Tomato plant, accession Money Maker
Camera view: bottom (45 deg); turntable rotation: 60 degrees
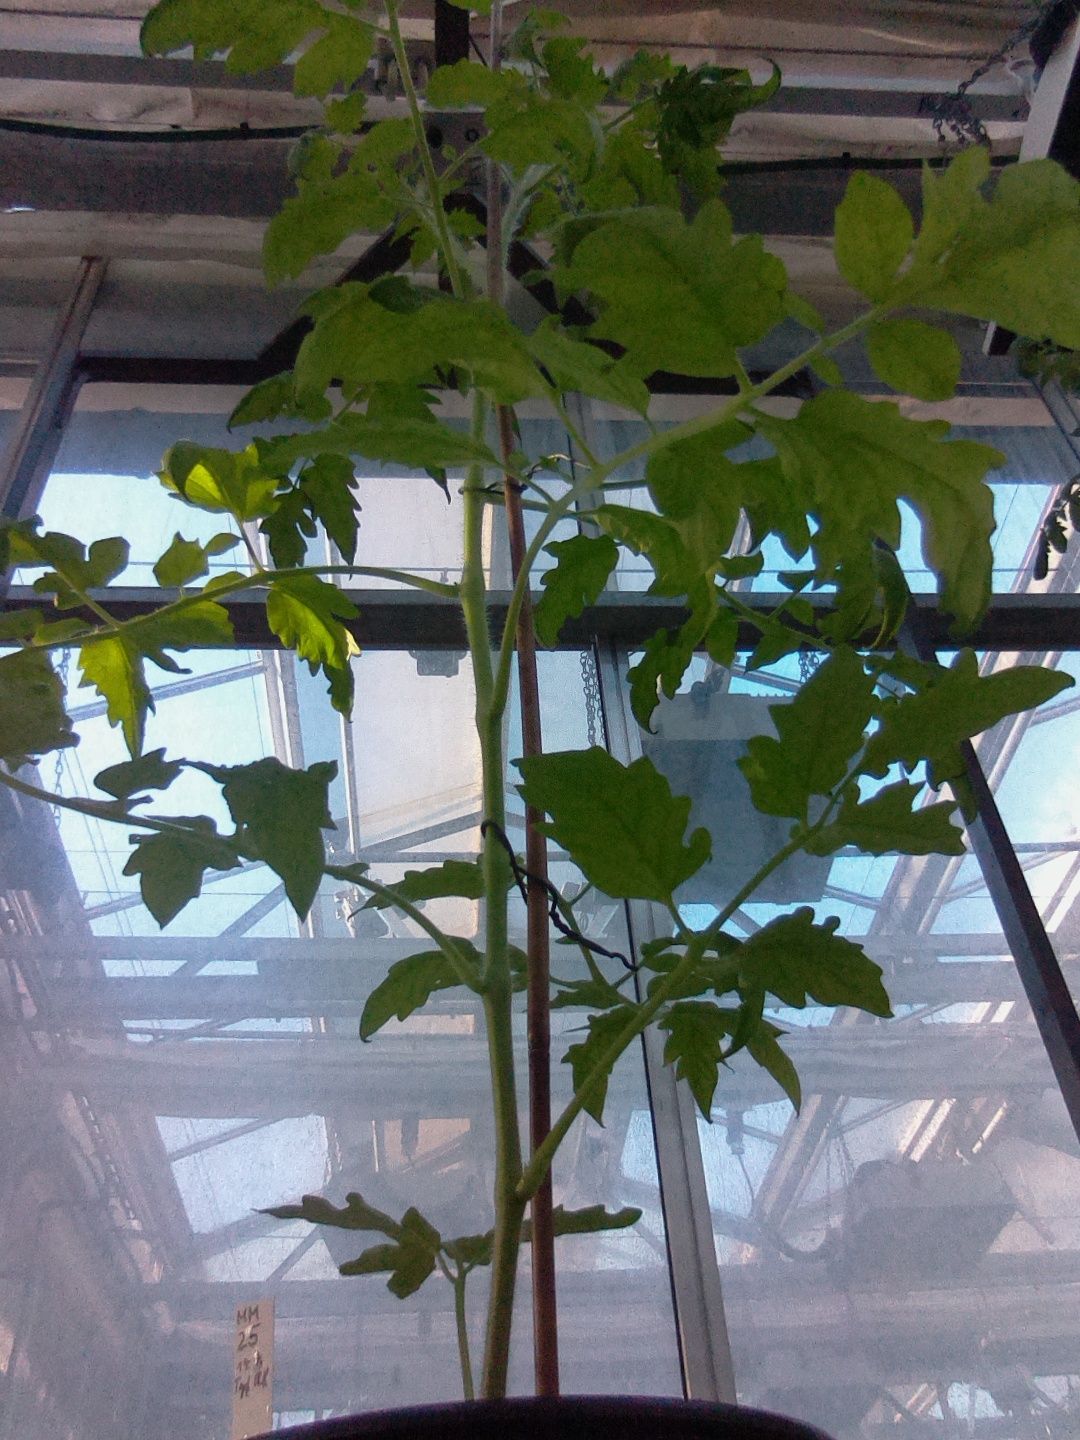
BBCH growth stage 22: 20%-30% Side shoots formed